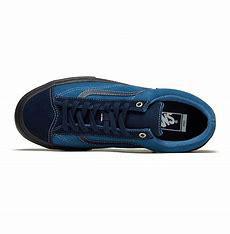
Brand: Vans
Model: Style 36 Skate